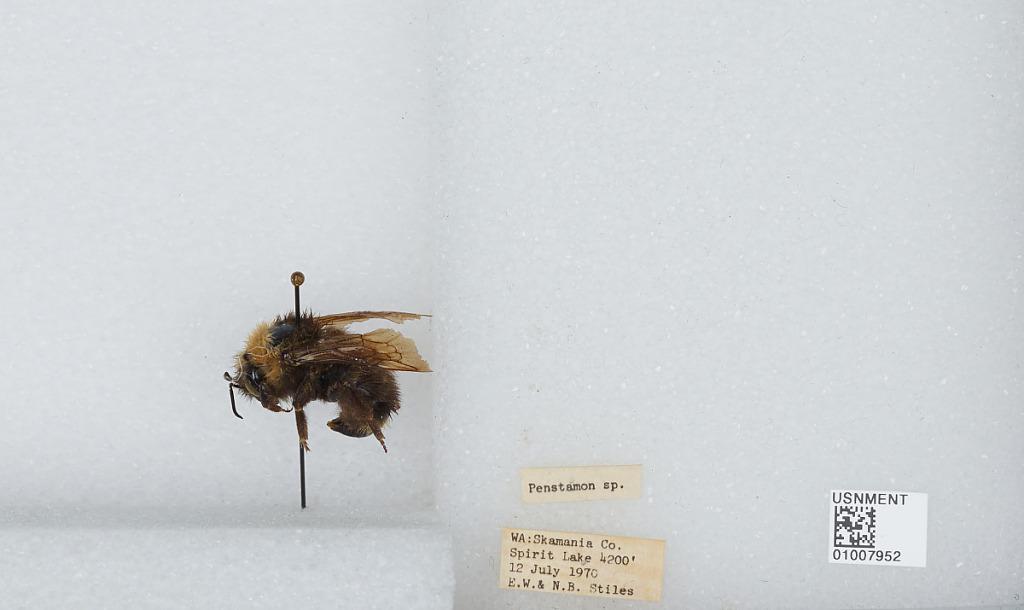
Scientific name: Bombus (Psithyrus) fernaldae (Franklin)
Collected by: E. Stiles & N. Stiles
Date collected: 1970-7-12
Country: United States
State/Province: Washington
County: Skamania
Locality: Spirit Lake
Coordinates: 46.2731, -122.135